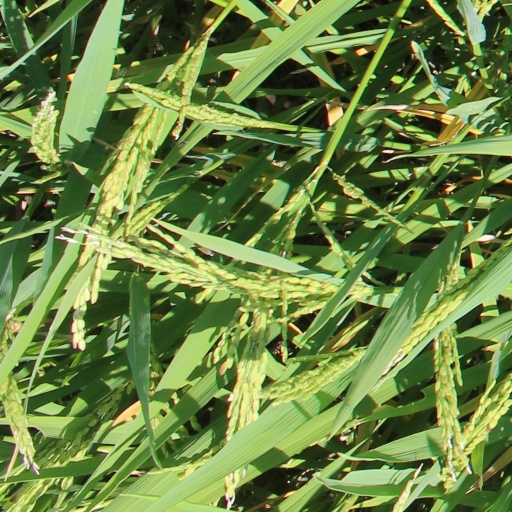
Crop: rice